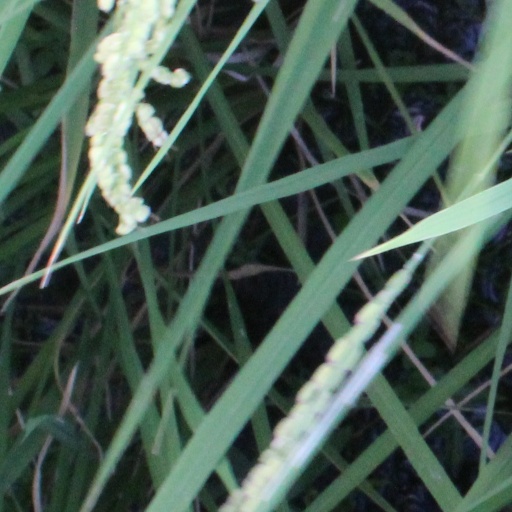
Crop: rice